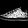
Label: Sneaker